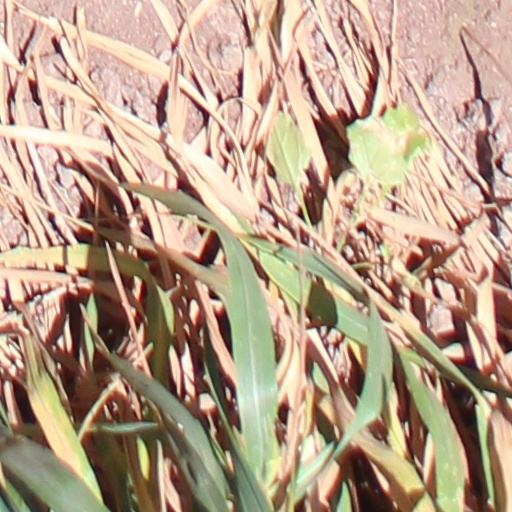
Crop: wheat